Energiewende

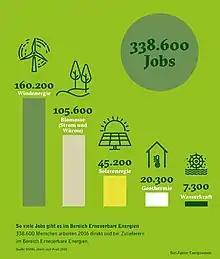
Jobs in the renewable energy sector in Germany in 2018

Since 2017, it had become clear that the was not progressing at the anticipated speed, with the Country's climate policy regarded as "lackluster" and the energy transition "stalling". High electricity prices, growing resistance against the use of wind turbines over their environmental and potential health impacts, and regulatory hurdles, have been identified as causes for the slowdown. As of 2017 Germany imported more than half of its energy.